Briton Ferry

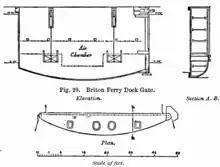
Drawing of the dock gate

Briton Ferry is on the mouth of the River Neath, where it enters Swansea Bay, and is the first river crossing along the Roman road that follows the coastline along that part of South Wales. A milestone dedicated to Victorinus, a former Roman Governor in Gaul and Britain, was found at nearby Baglan. The ferry boat crossing was some from the bridge across the River Neath at Neath. At certain low tides, it was possible to walk across the river via a ford close to the ferry route using stepping stones.